Lower Harz Pond and Ditch System

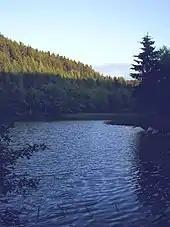
The "Maliniusteich" built in 1704 by Chief Mining Officer ("Berghauptmann") von Utterodt

In 1663, new mining companies ("Gewerkschaften") were formed and claims for several pits were staked. However, it was seven more years before silver mining began again.